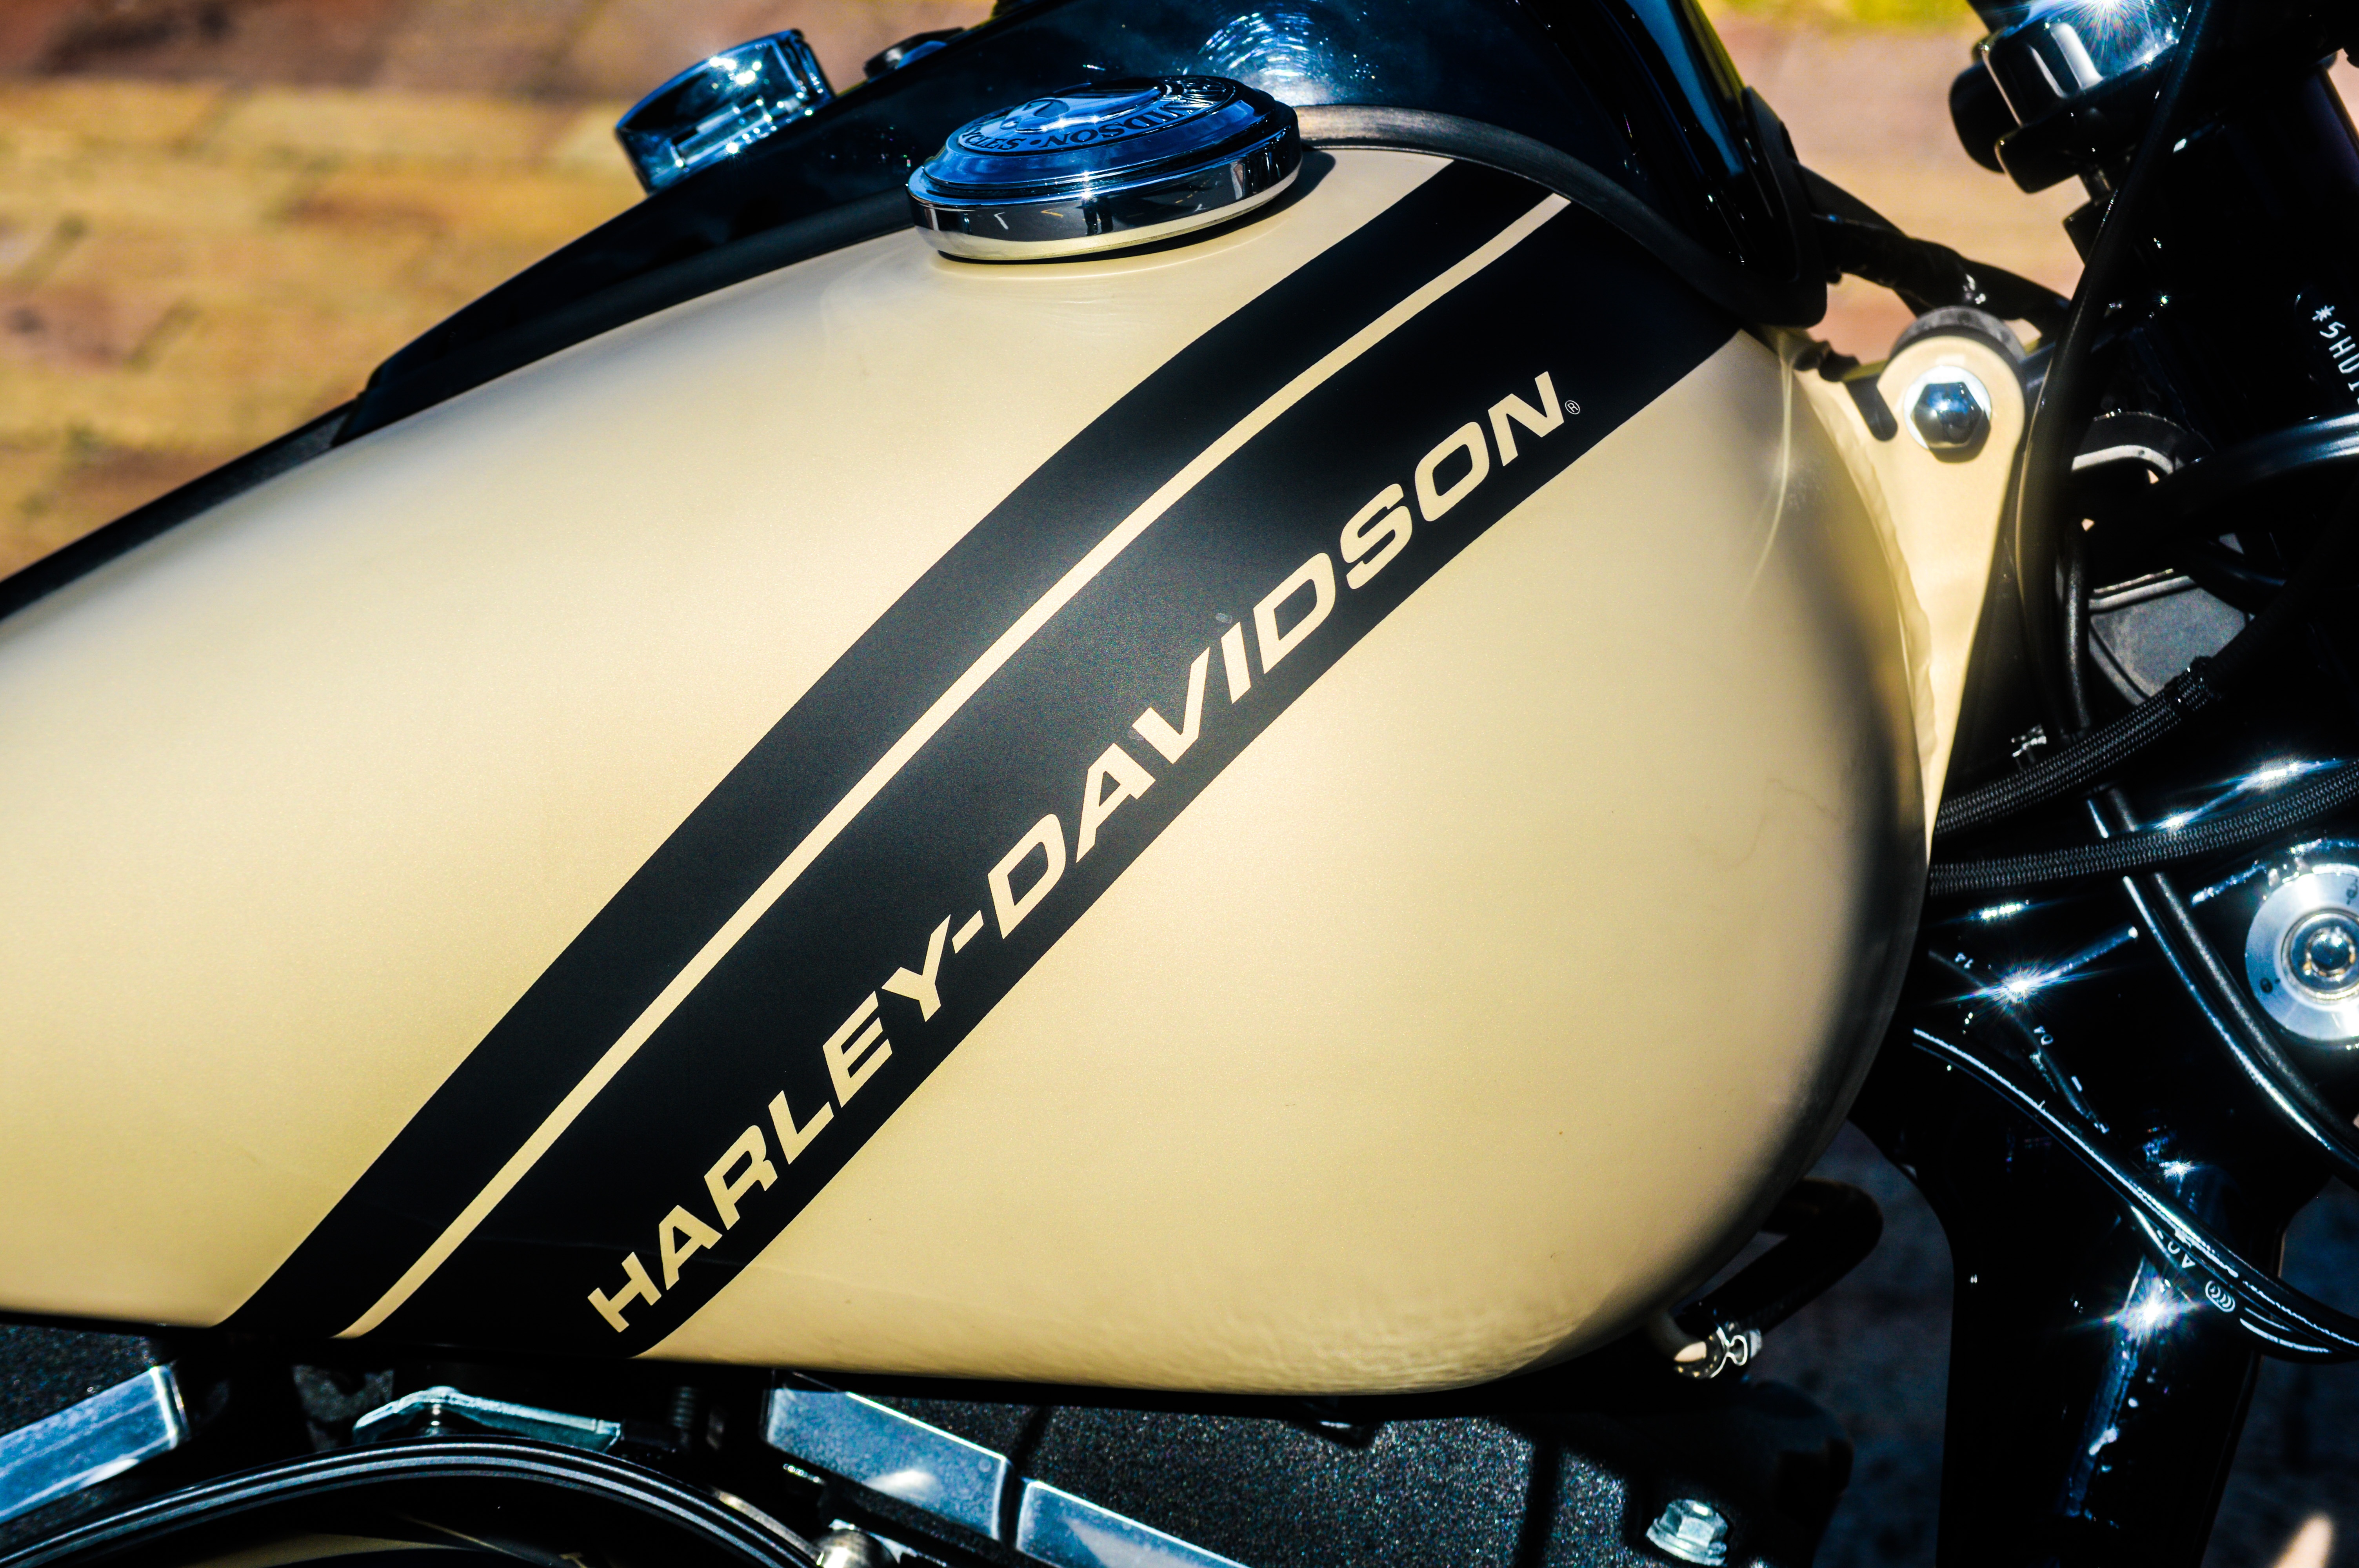
road, car, wheel, bike, transportation, transport, vehicle, motorcycle, windshield, speed, davidson, motor, harley davidson, harley, cruiser, motorcycling, land vehicle, automobile make, automotive exterior, automotive design